Charles II, Duke of Bourbon

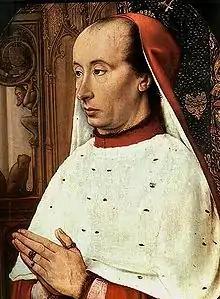
Portrait of Charles II by Jean Hey,

Charles II, Duke of Bourbon (Château de Moulins, 1433 – 13 September 1488, Lyon), was Archbishop of Lyon from an early age and a French diplomat under the rule of Louis XI of France. He had a 2-week tenure as Duke of Bourbon in 1488, being ousted afterward by his younger brother and successor, Peter II, Duke of Bourbon.